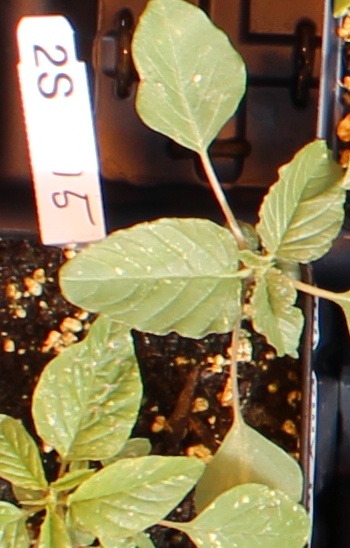
Label: Palmer Amaranth